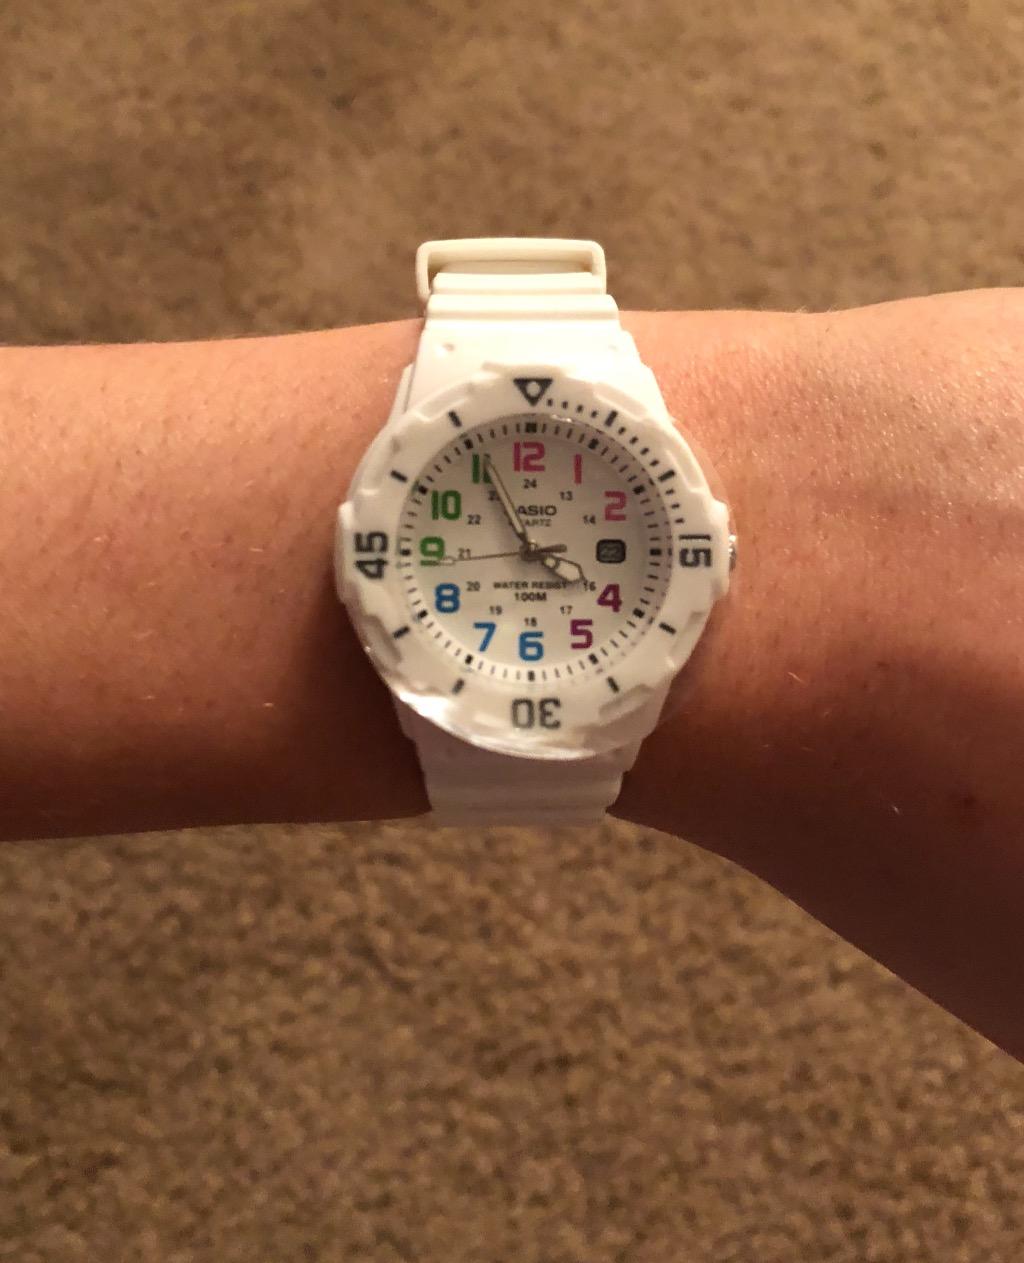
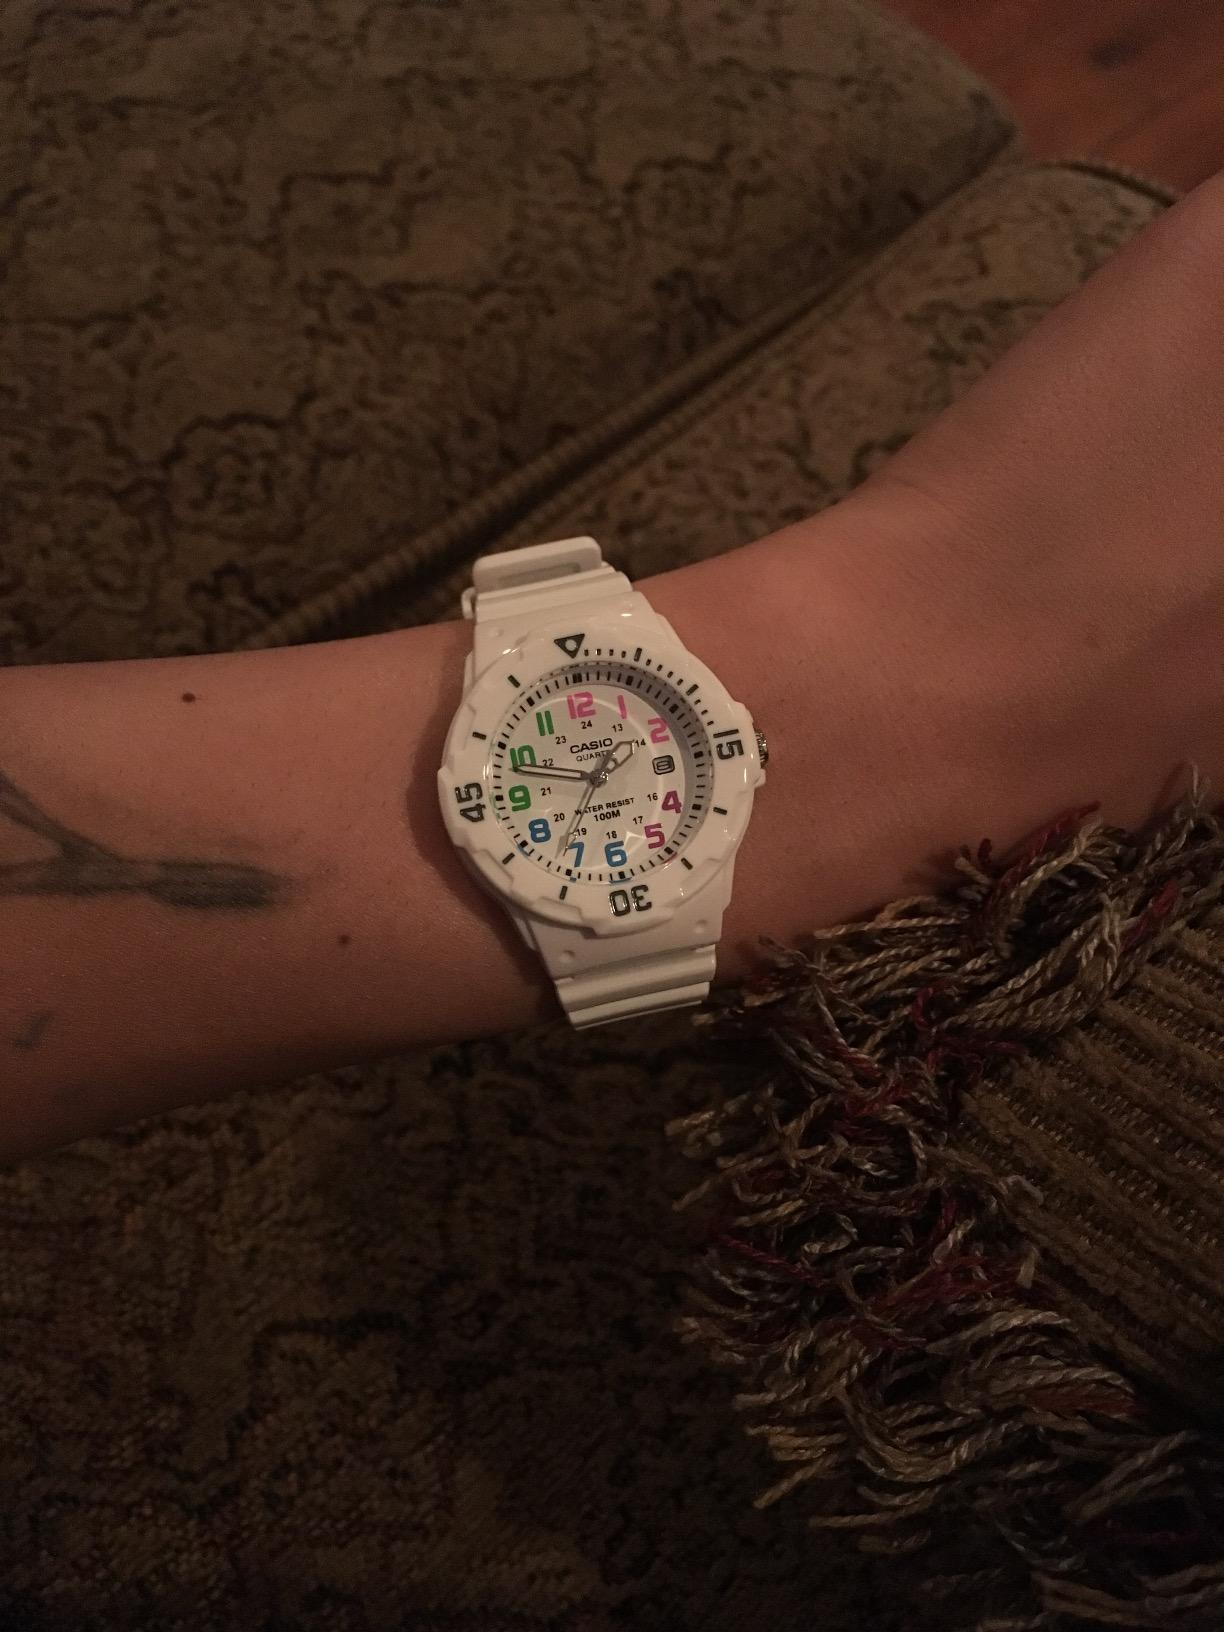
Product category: accessories_watch
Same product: yes